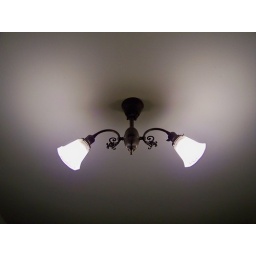
This was found in a box and in a ledger book we discovered that this fixture was installed in the fall of 1903.